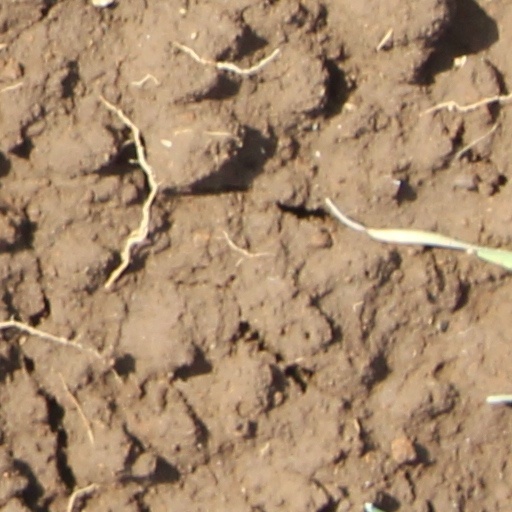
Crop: wheat